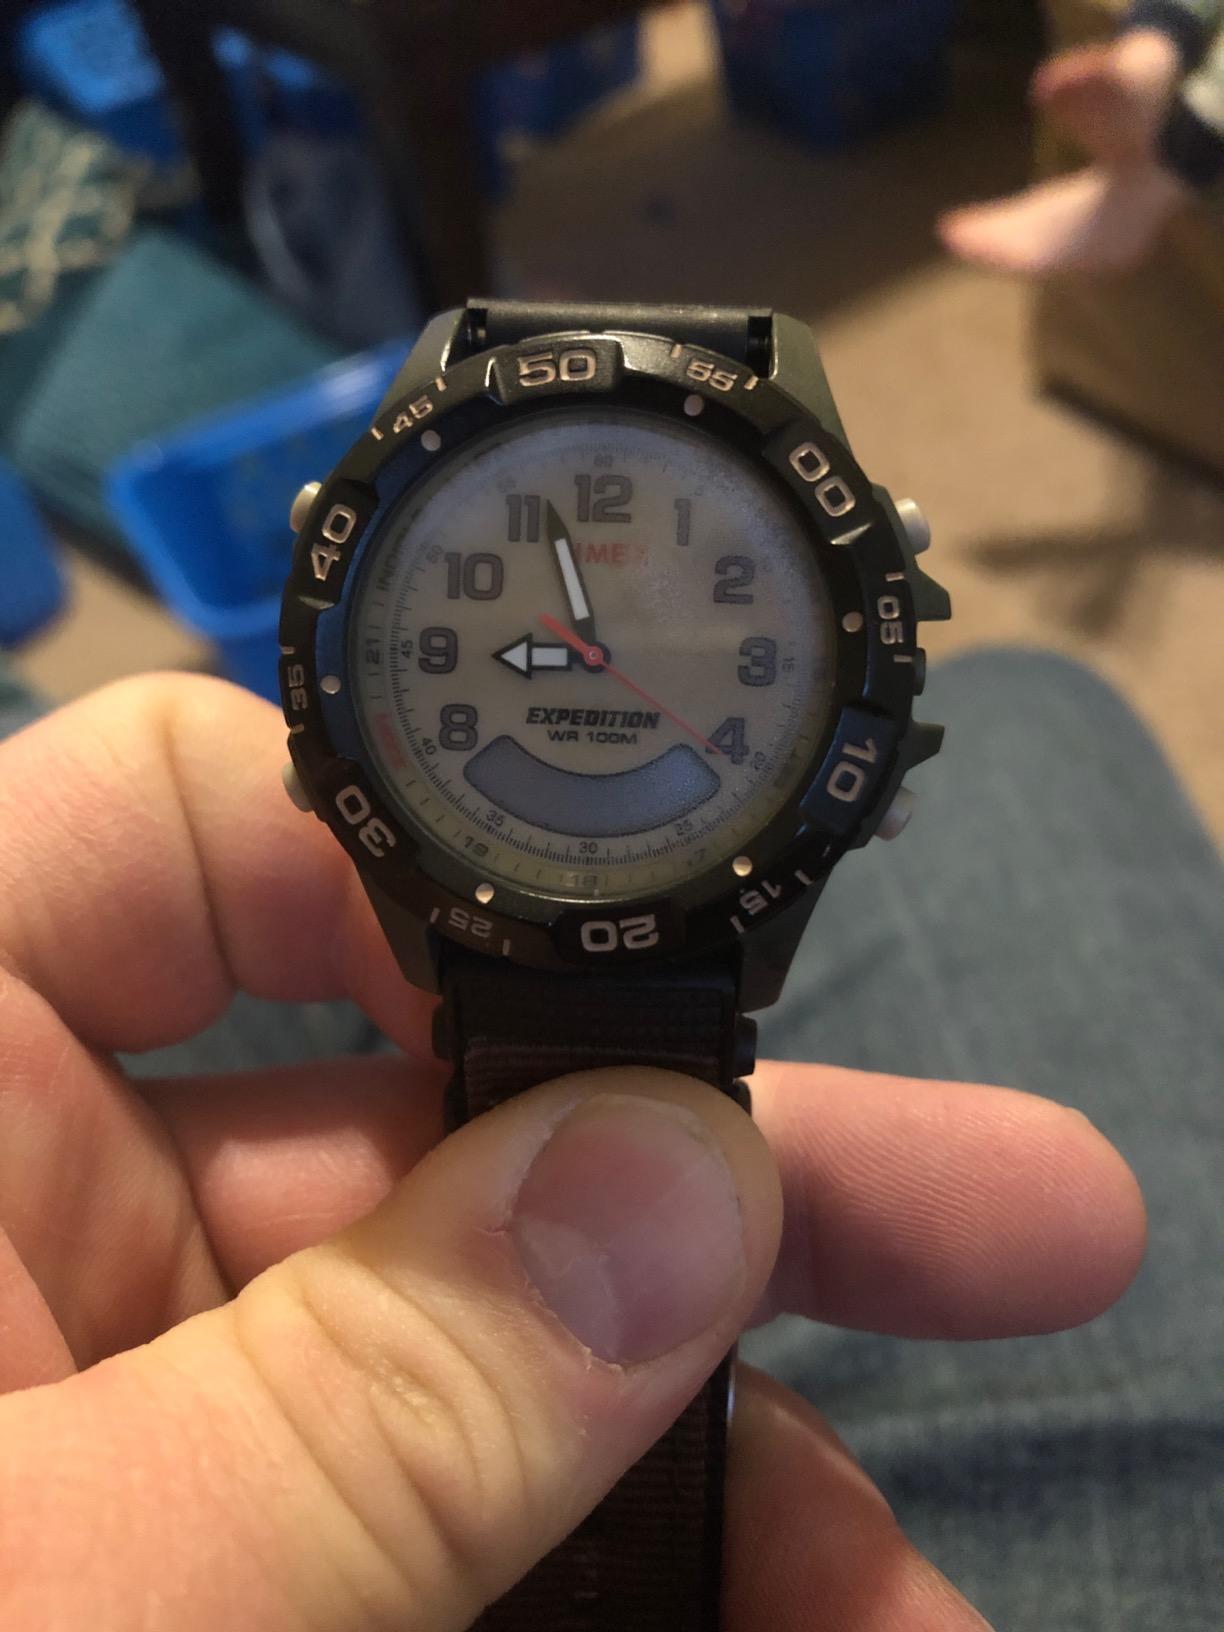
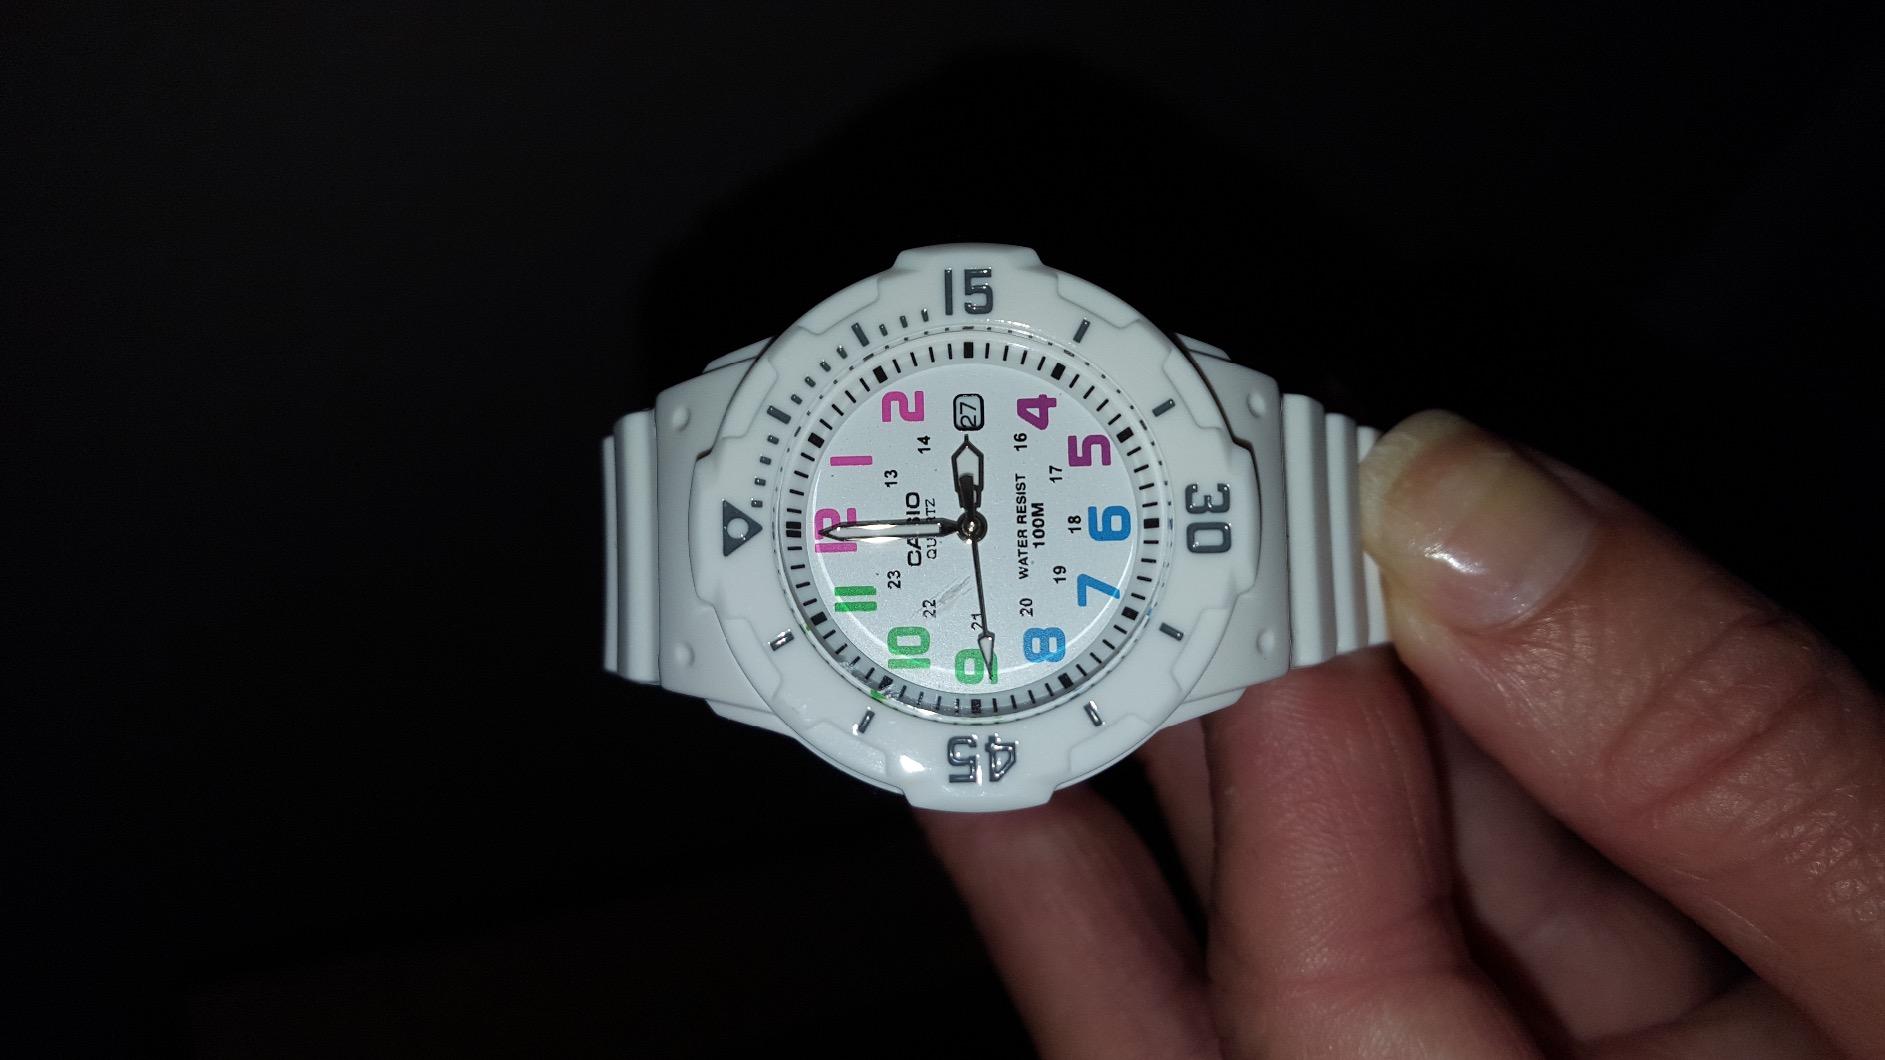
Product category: accessories_watch
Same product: no